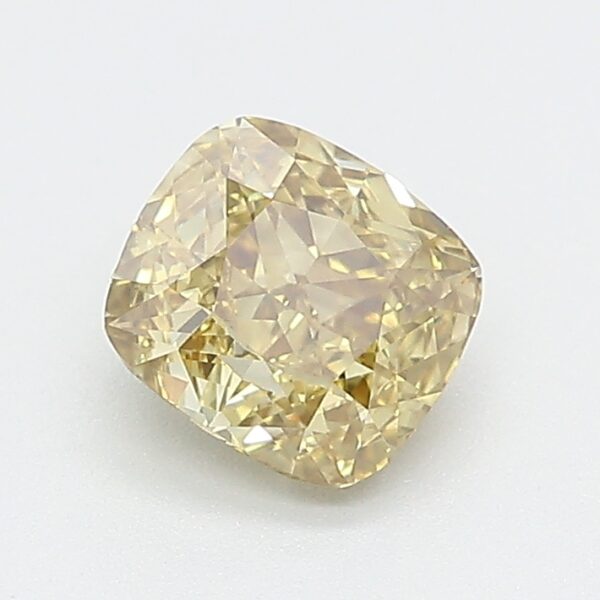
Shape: cushion
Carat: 0.6
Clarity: VS2
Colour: FANCY
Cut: EX
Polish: EX
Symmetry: GD
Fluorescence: N
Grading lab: GIA
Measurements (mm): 4.91 x 4.44 x 3.11